Sodium naphthalene

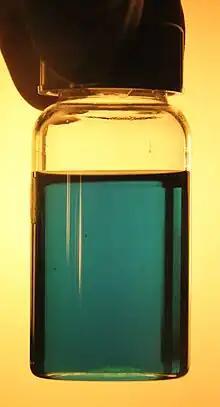
A solution of lithium naphthalenide, the lithium salt of naphthalene, in tetrahydrofuran.

The alkali metal naphthalene salts are prepared by stirring the metal with naphthalene in an ethereal solvent, usually as tetrahydrofuran or dimethoxyethane. The resulting salt is dark green. The anion is a radical, giving a strong EPR signal near "g" = 2.0. Its deep green color arises from absorptions centered at 463 and 735 nm.